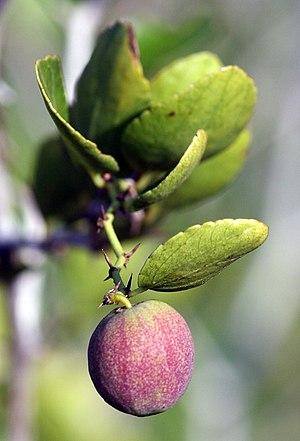
File derived from
Le lotos est un fruit au goût de miel qui apparaît essentiellement dans l'épisode des Lotophages dans l'Odyssée d'Homère. C'est une plante qui a la capacité de faire perdre la mémoire : quiconque s'en nourrit oublie qui il est et d'où il vient.
Les Mangeurs de lotus, en anglais The Lotos-Eaters, est un poème de l'écrivain britannique